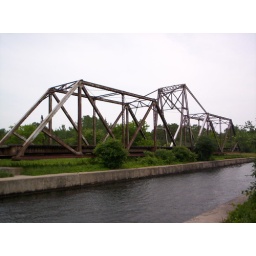
old train bridge near trent university